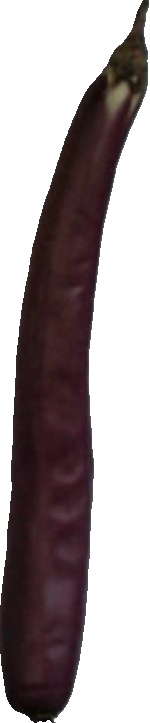
Label: eggplant_long_1